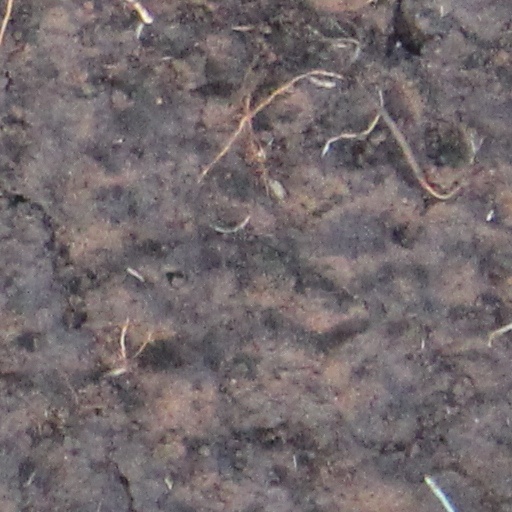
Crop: wheat